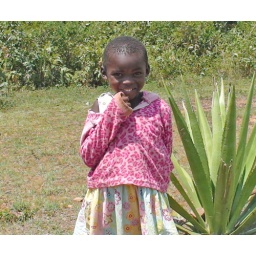
girl in pink top